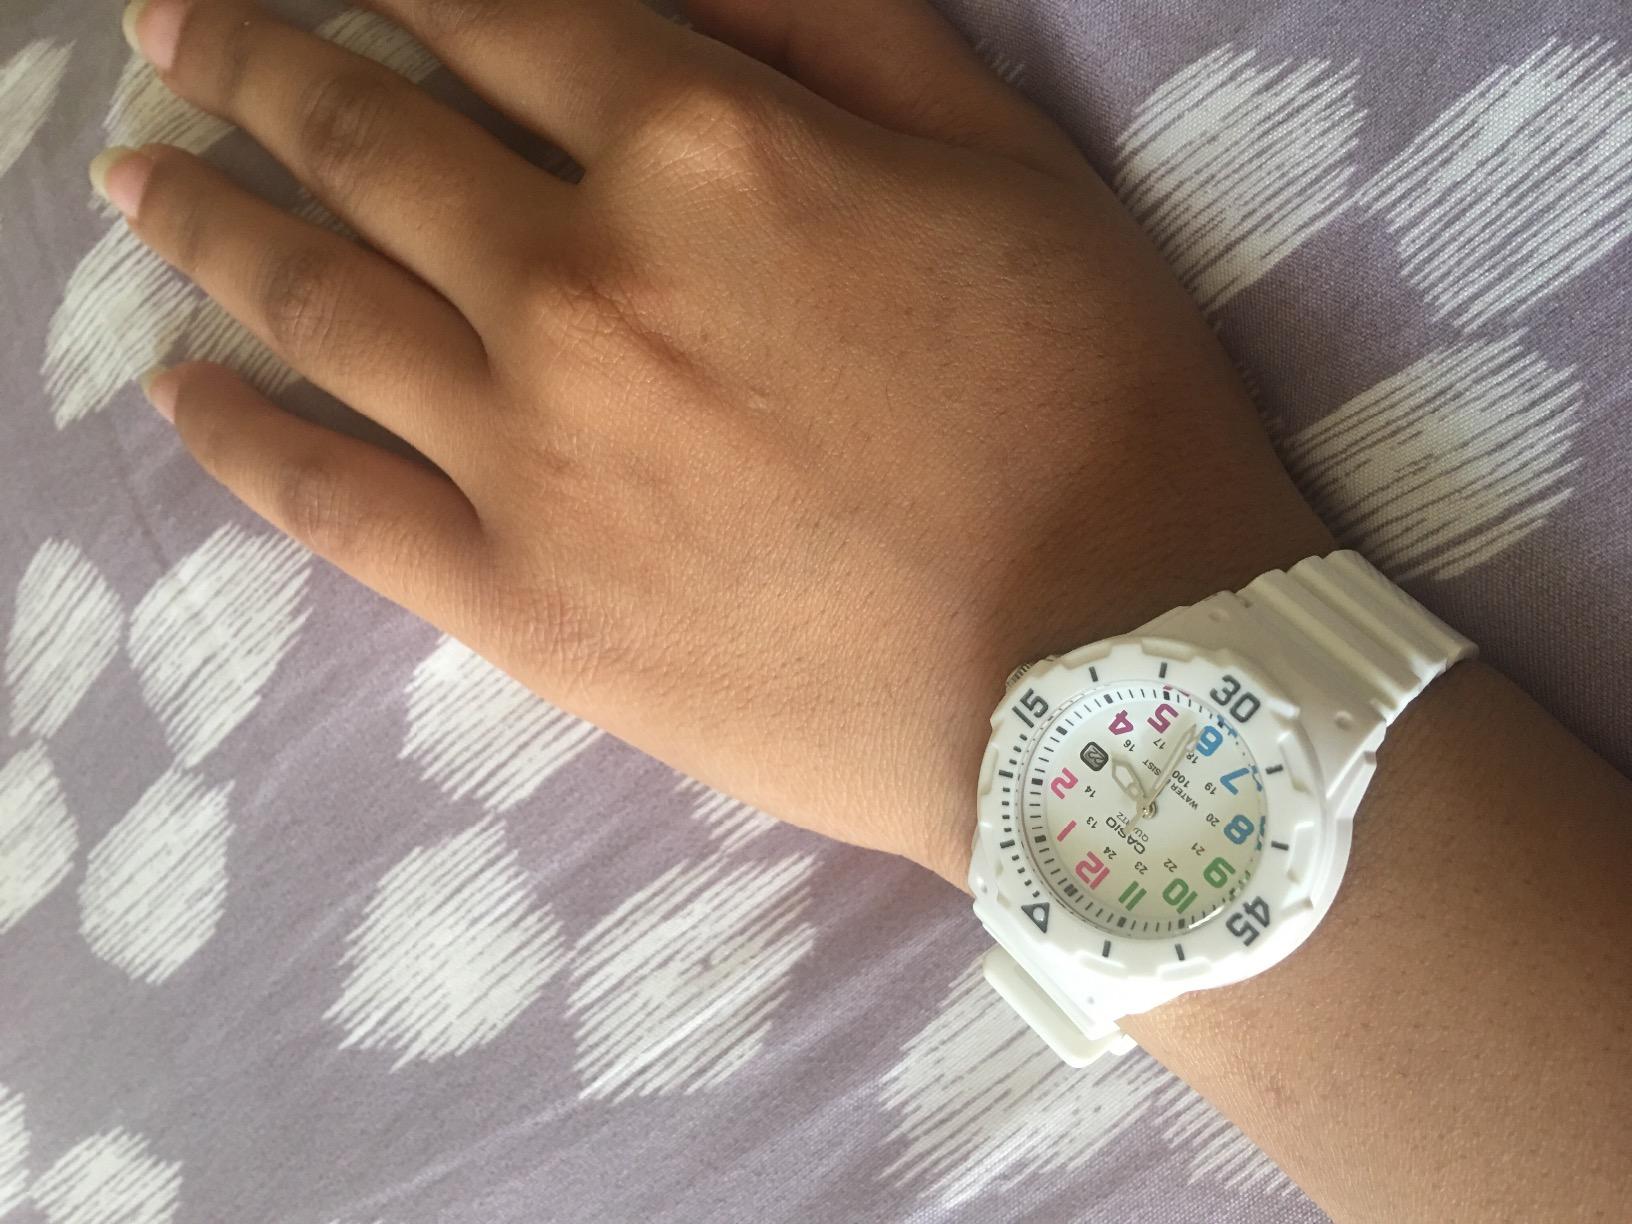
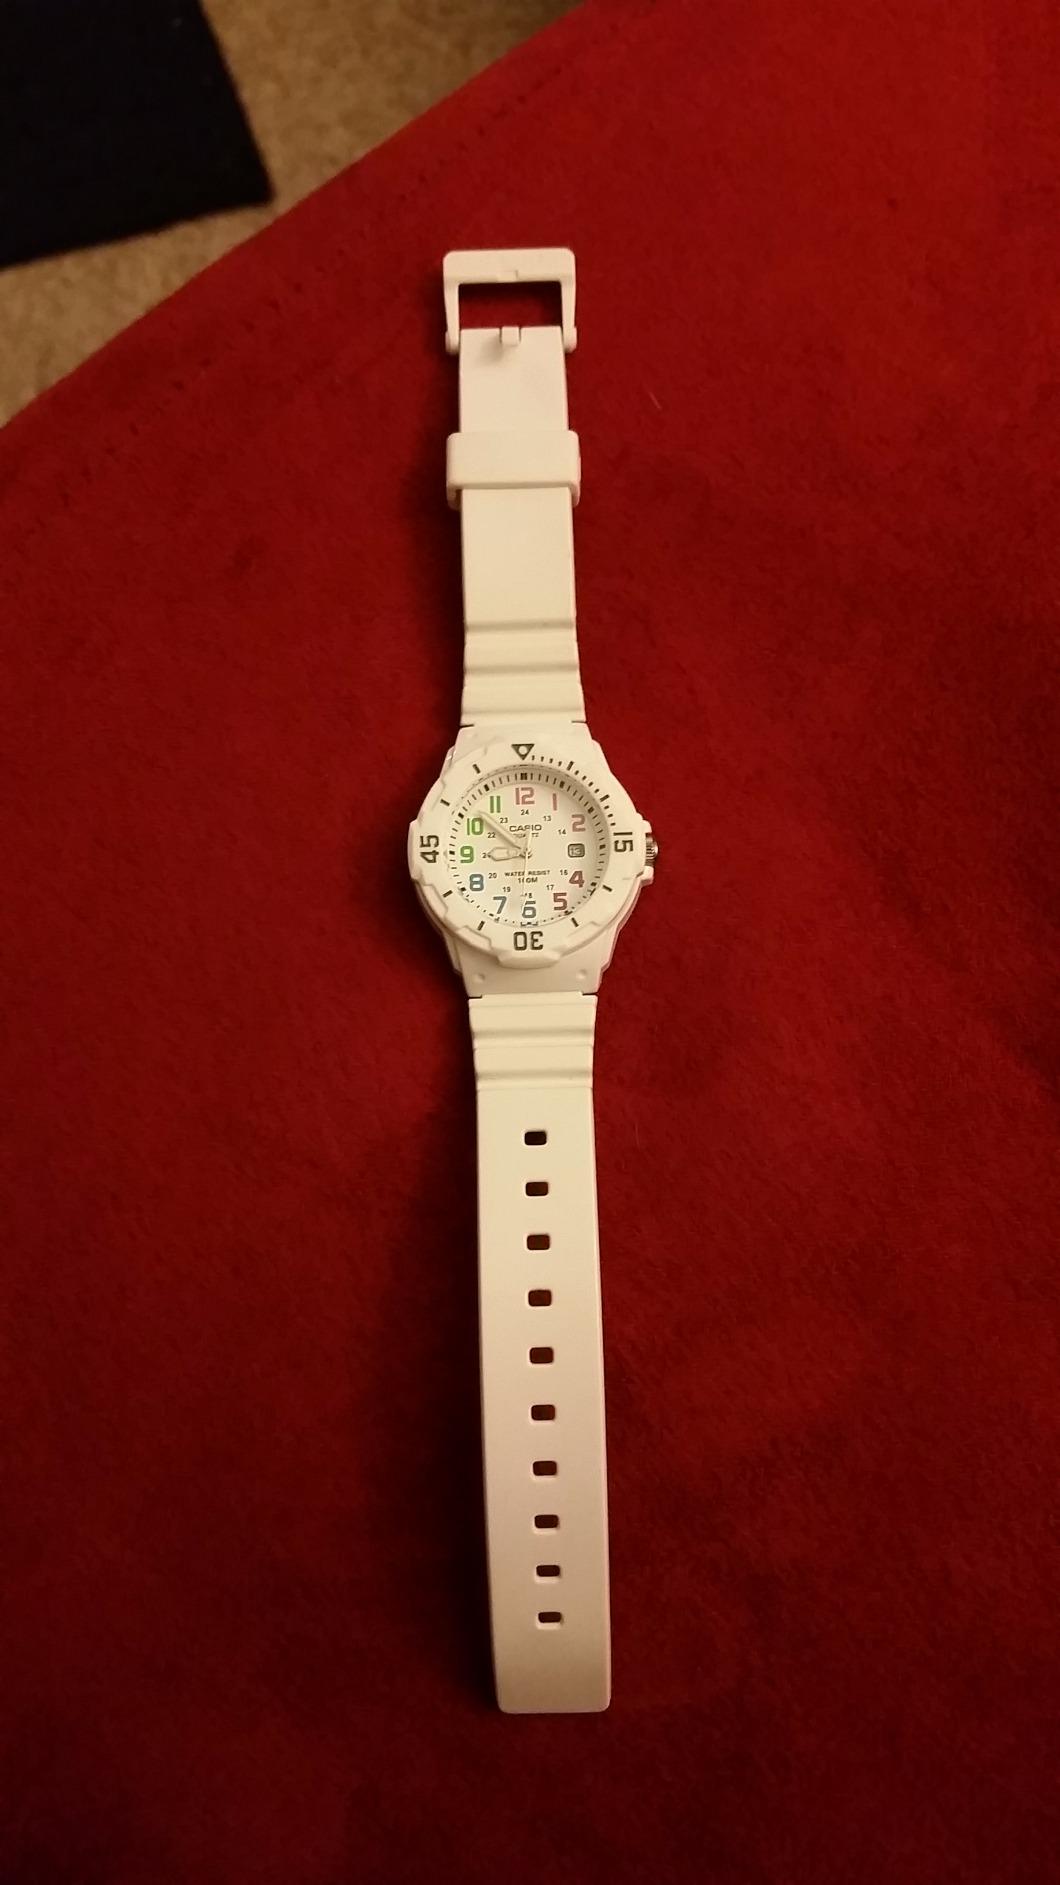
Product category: accessories_watch
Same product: yes